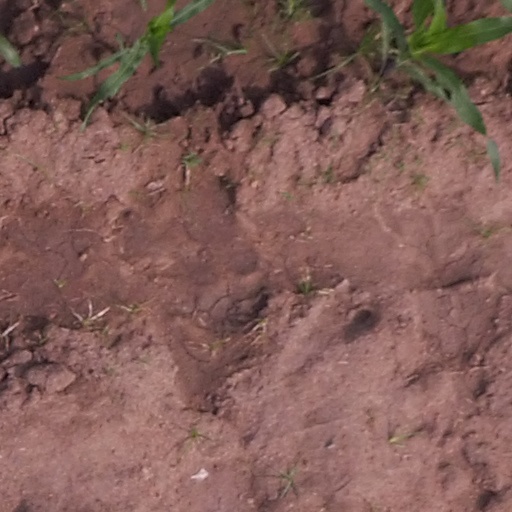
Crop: maize; corn